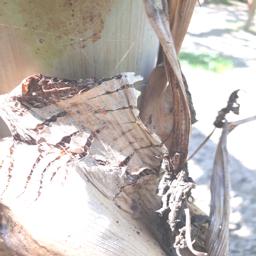
Label: BACTERIAL SOFT ROT